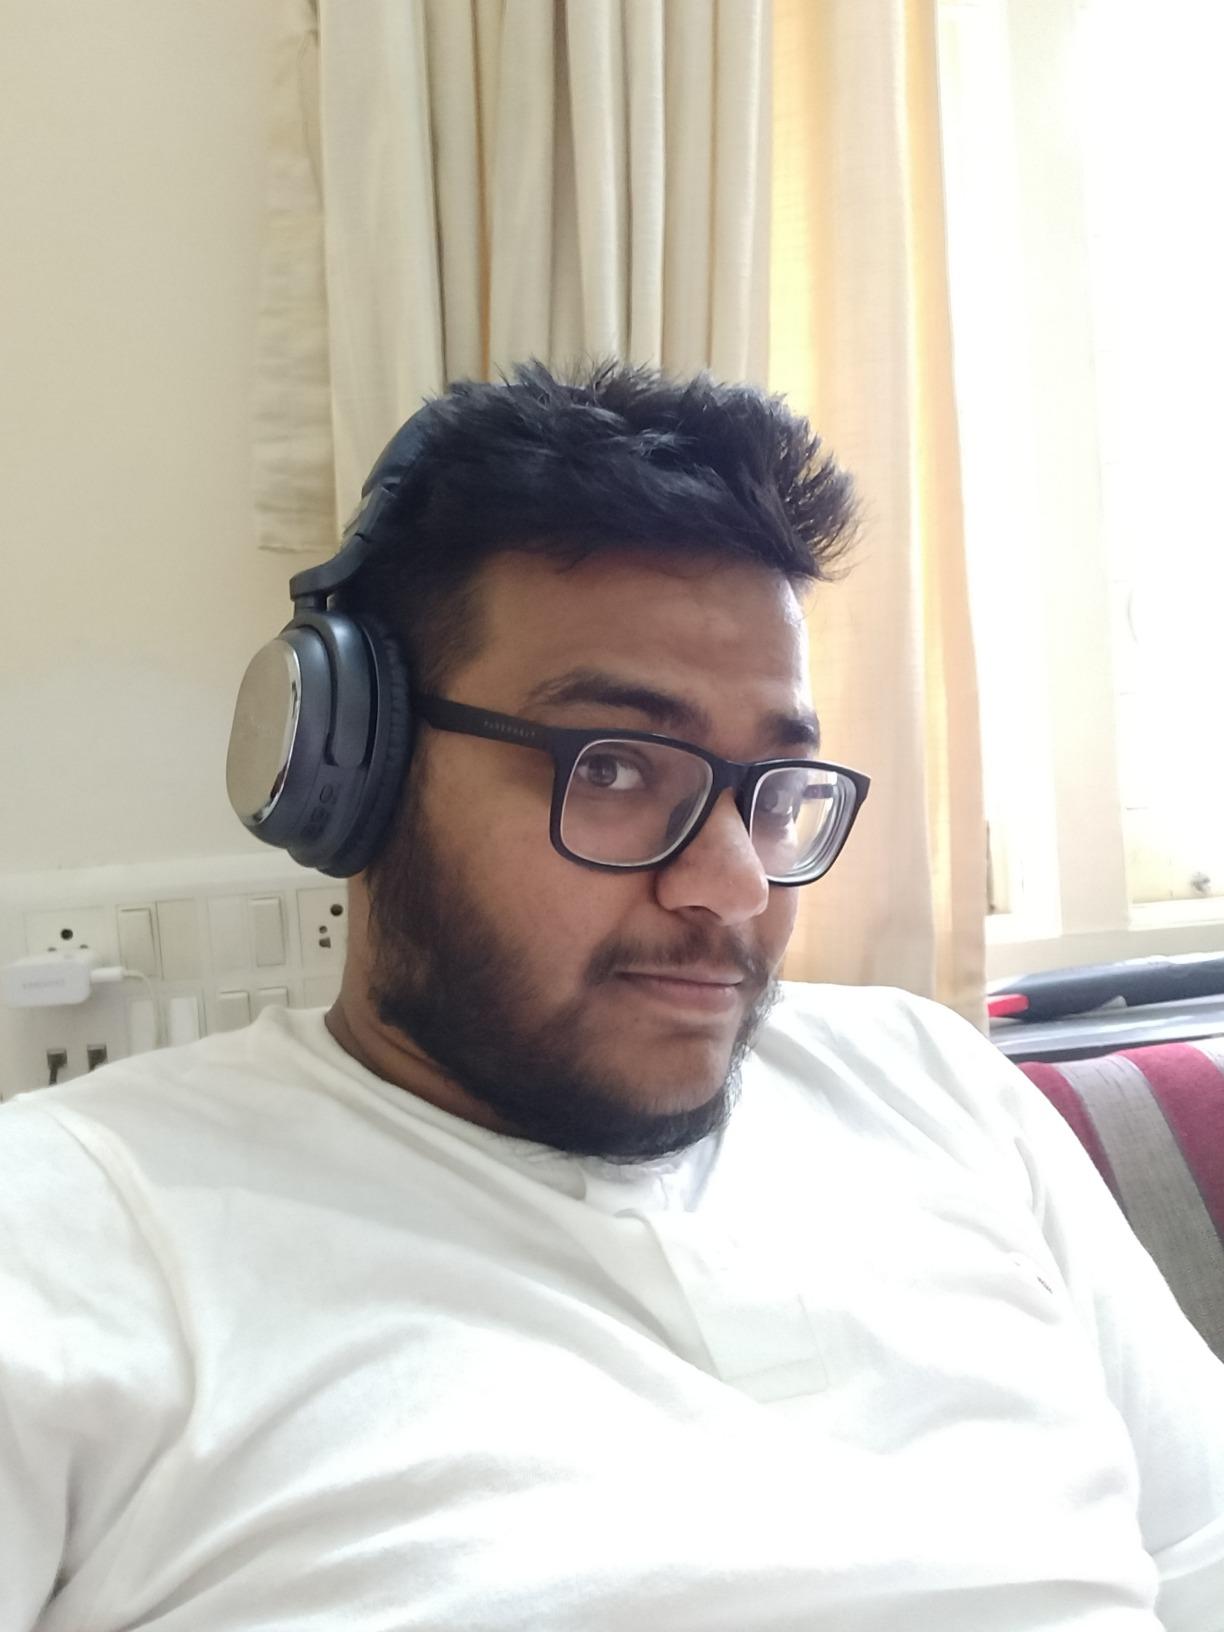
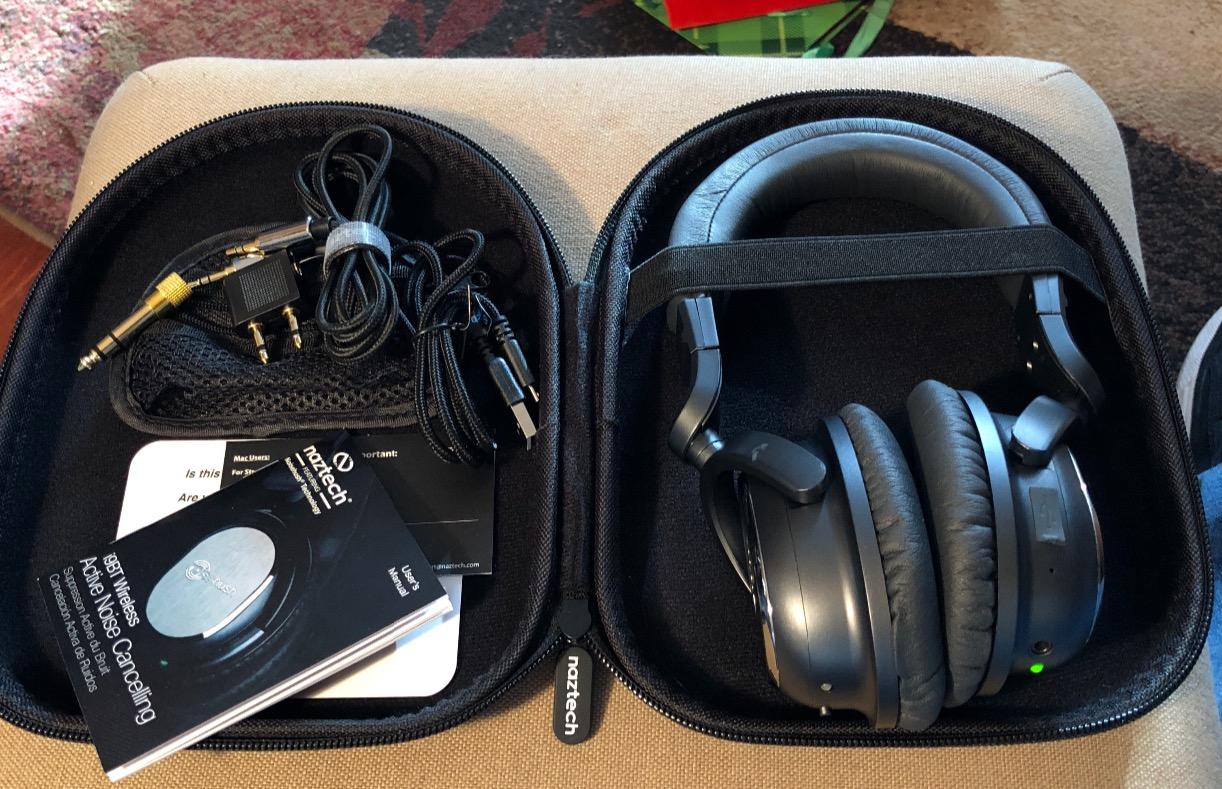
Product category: headphones
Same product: yes